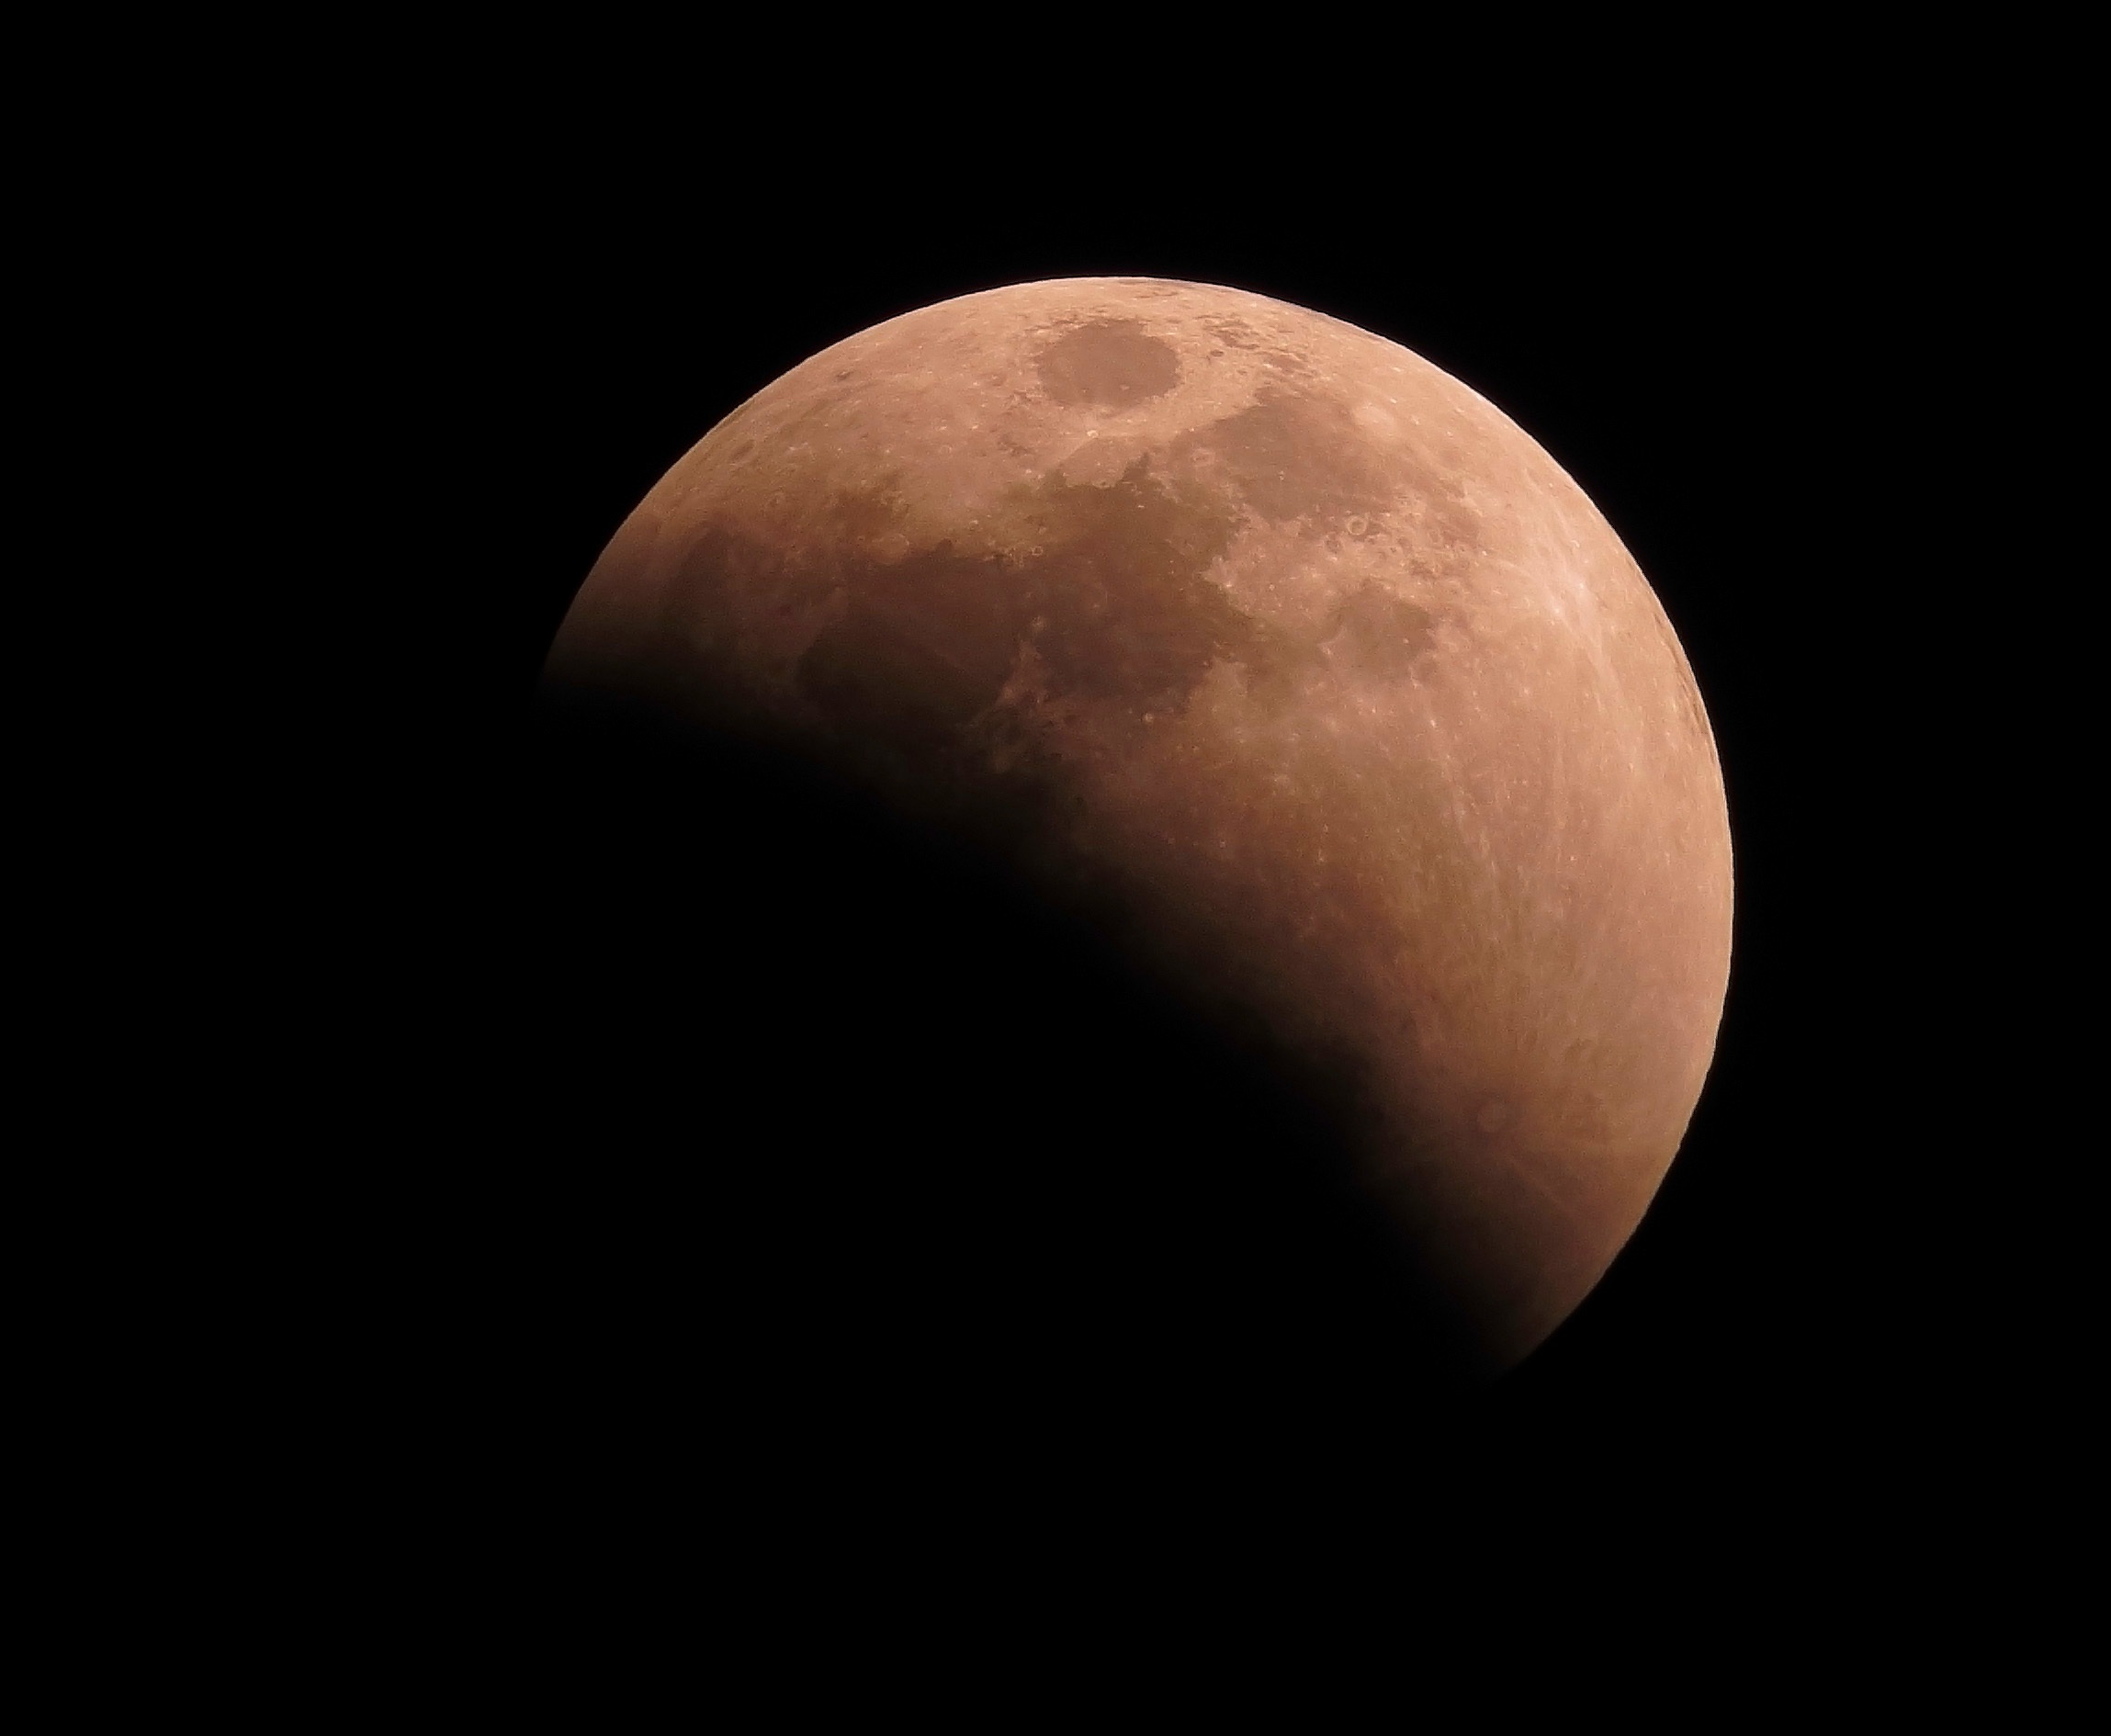
sky, atmosphere, moon, circle, astronomy, universe, eclipse, lunar, event, lunar eclipse, celestial event